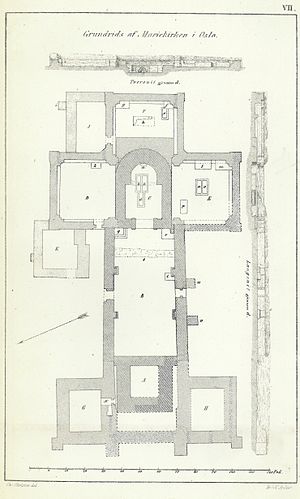
Mariakirken (Oslo)
Tegning af grundplanen af Mariakirken fra udgravningerne i 1860'erne.
Mariakirken i Oslo var en kirke i middelalderens Norge, der var det kongelige kapel i Oslo.